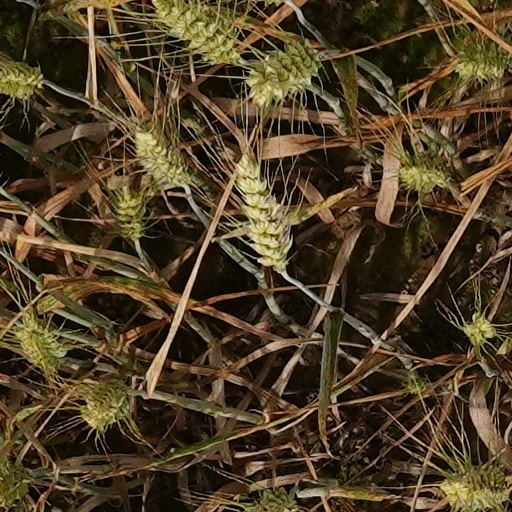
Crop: wheat